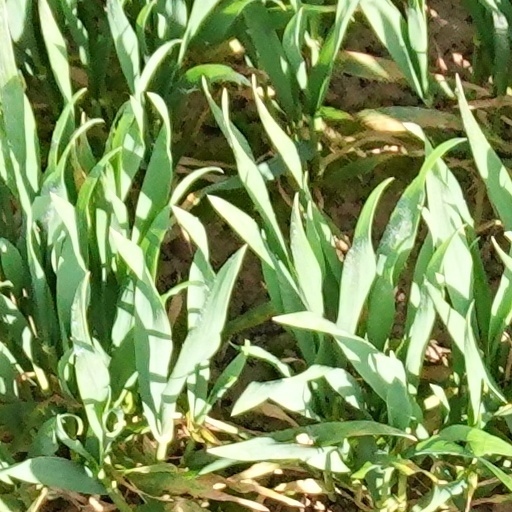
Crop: wheat